Craig Bellamy (rugby league)

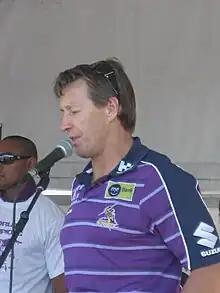
Bellamy in 2010

Bellamy left as Blues coach after the 2010 State of Origin series which resulted in a 3-0 whitewash, the first in Origin and also the Blues' first since 2000. Ricky Stuart was later named his successor. So far the Storm had not missed the finals in Bellamy's seven seasons at the helm with the exception of 2010 when they were not allowed to earn any points due to their 2009 salary cap breach. Had they been allowed to accumulate points however they would have made the top 8 again. He took them to the minor premiership in 2011, just narrowly missing out on a spot in the grand final to a loss in the preliminary final to the New Zealand Warriors. He went one better in 2012, winning the 2012 NRL grand final against Canterbury 14–4. That year he also received the Rugby League International Federation's coach of the year award for the second time.